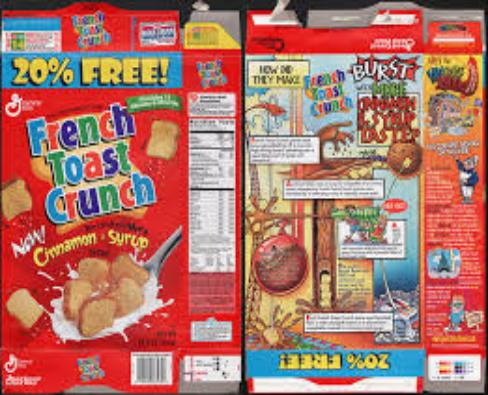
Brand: French Toast Crunch
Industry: Food